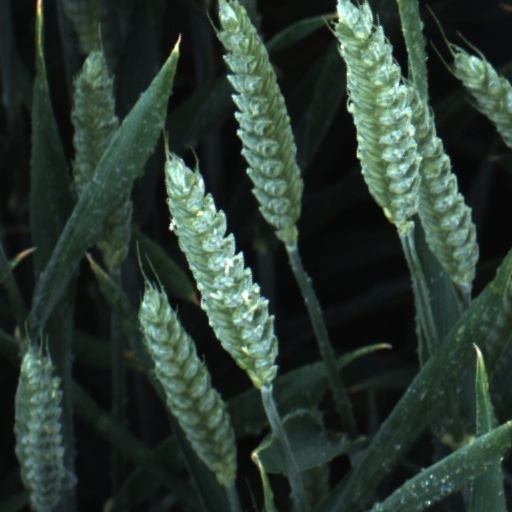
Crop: wheat